Wongaling Beach, Queensland

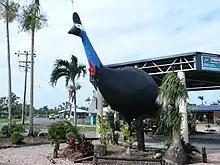
Big Cassowary, 2011

Despite its name, Mission Beach State School is a government primary (Prep-6) school for boys and girls at Webb Road. In 2018, the school had an enrolment of 310 students with 21 teachers (20 full-time equivalent) and 19 non-teaching staff (11 full-time equivalent).